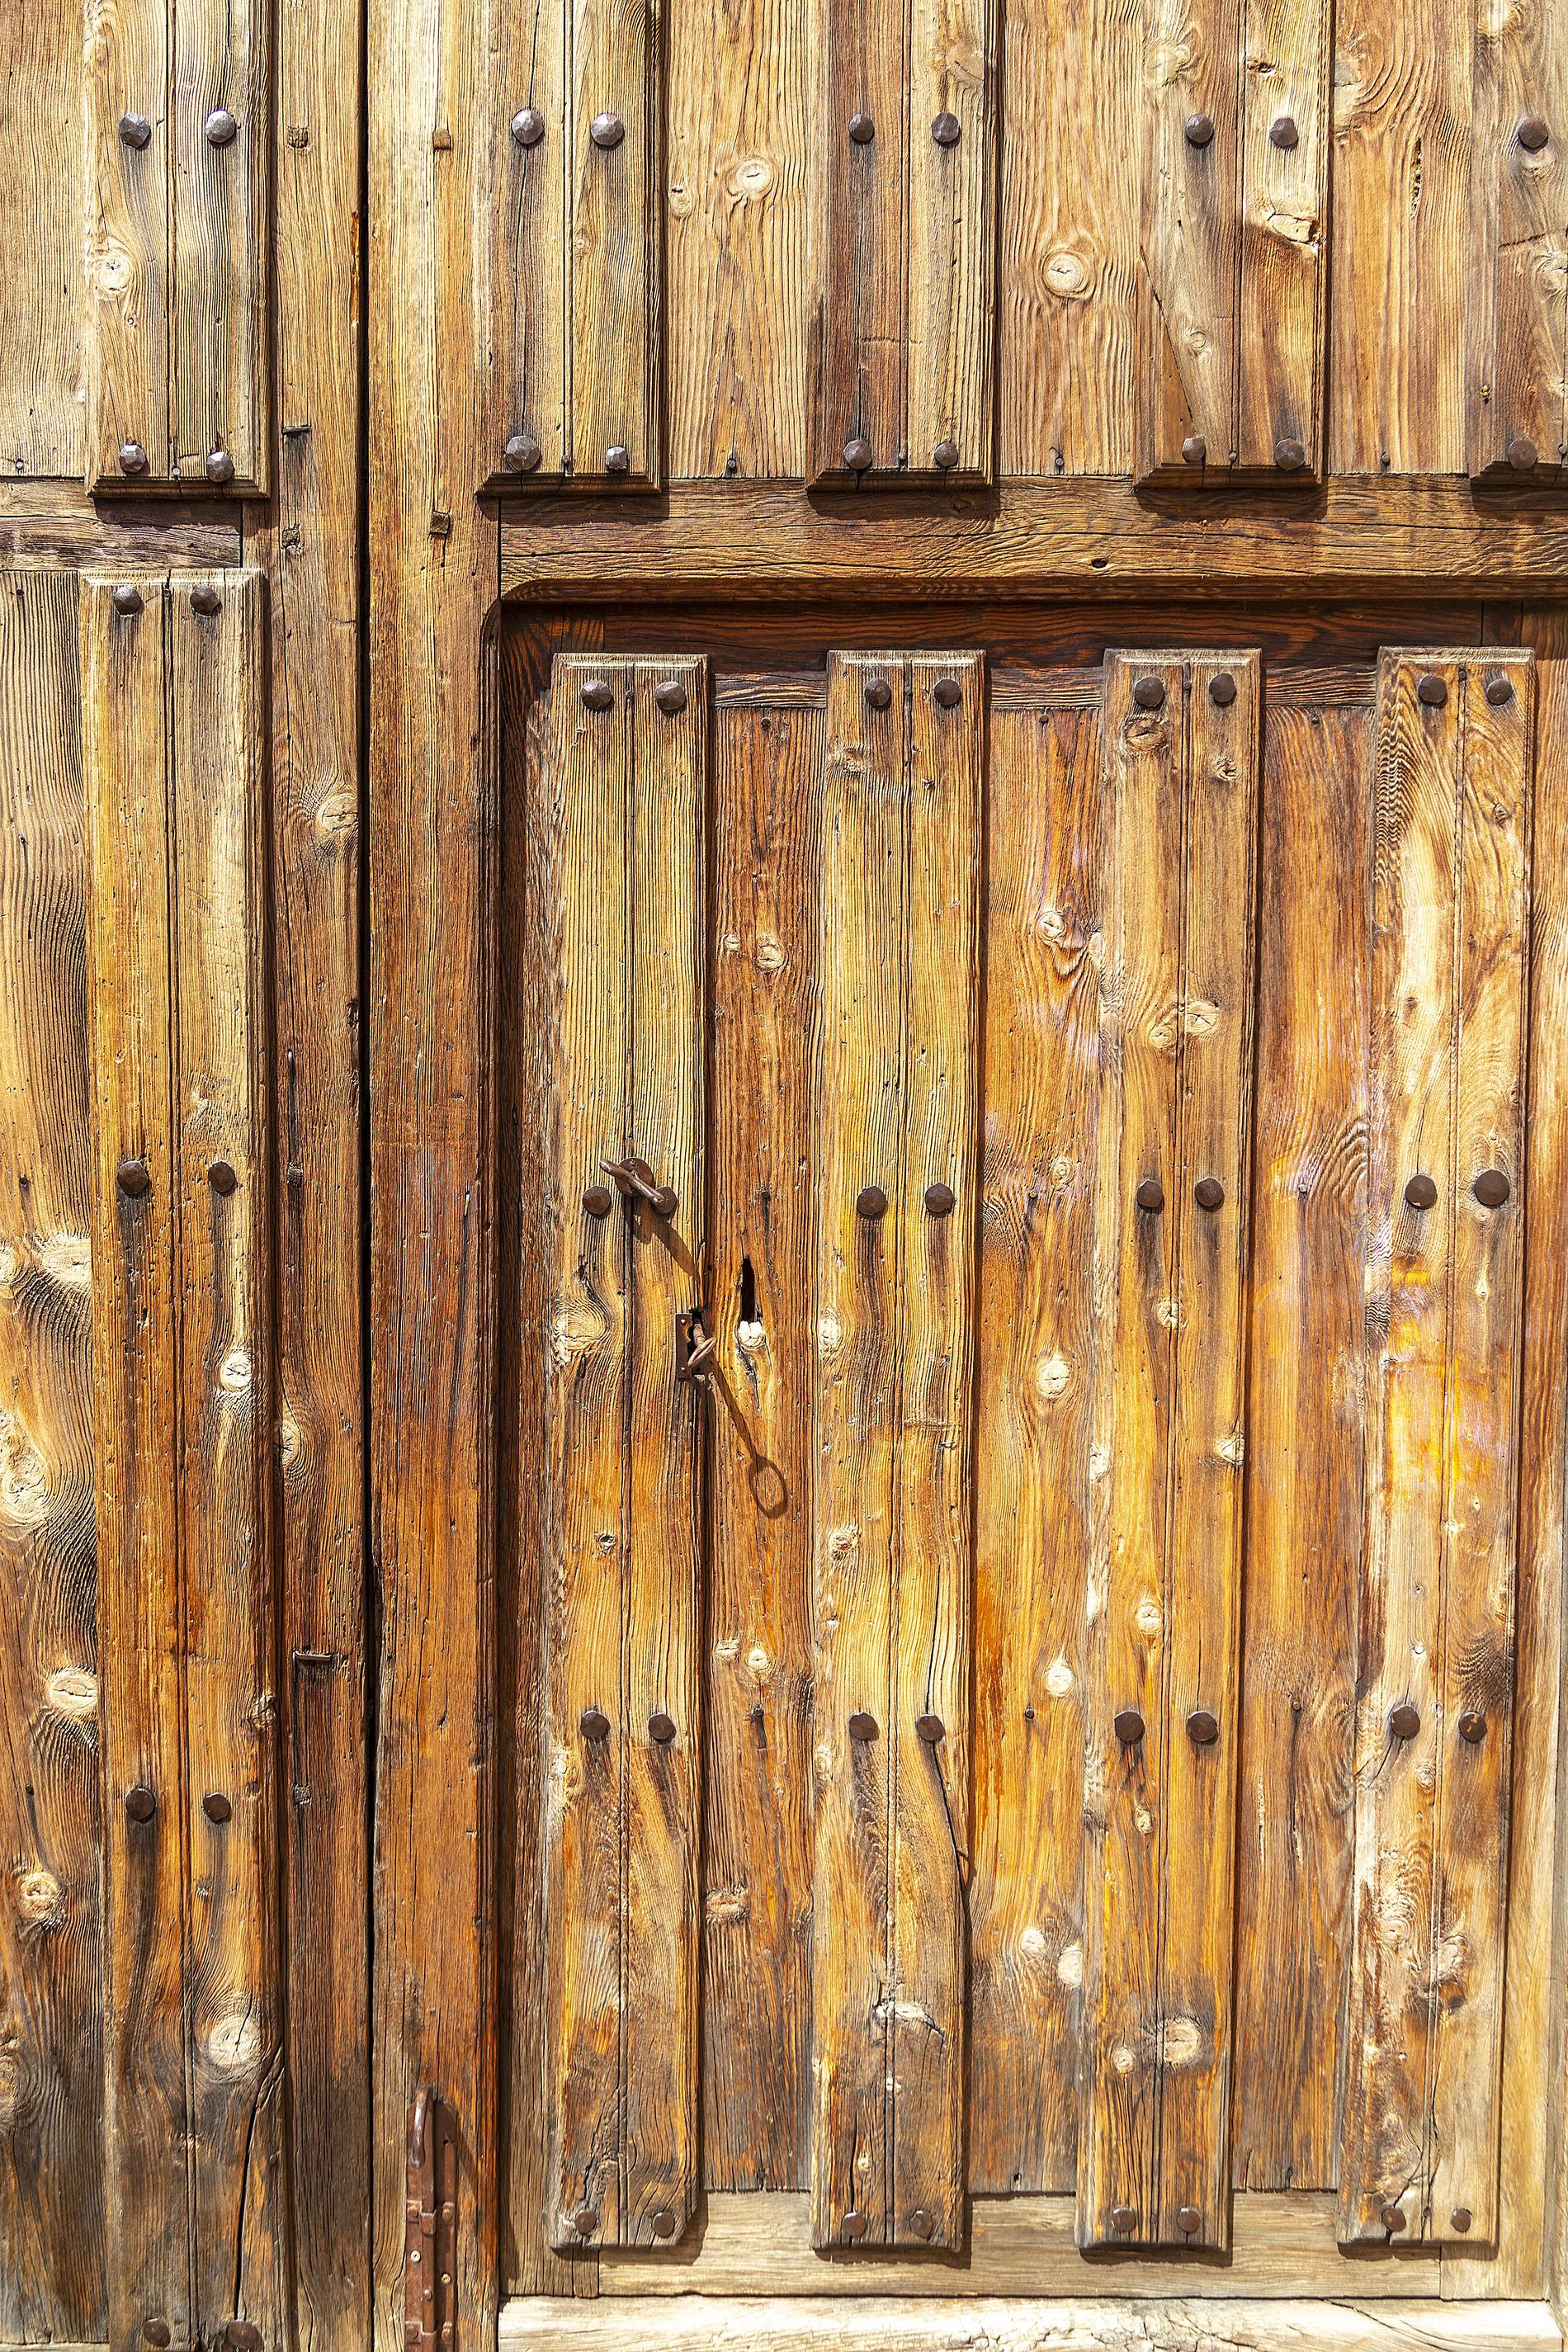
A Wooden Door
This image features a rustic and aged wooden door. It consists of vertical wooden planks and several dark nails holding those planks in place. It also has a key left in the keyhole.
A close-up shot of a rustic and aged wooden door, in what seems to be natural daylight. It also has a rustic key left in the keyhole. The image evokes a sense of nostalgia.
Labels: Wood, Indoors, Interior Design, Hardwood, Stained Wood, Door, Outdoors, Nature, Lumber, Plywood, Countryside, Farm, Rural, Corrosion, Rust, Closet, Cupboard, Furniture, Architecture, Barn, Building, Key
Camera: Canon Canon EOS 6D
Lens: EF24-105mm f/4L IS USM, Canon EF 24-105mm f/4L IS
Aperture: F4
Exposure: 1/640 sec
ISO: 100
Focal length: 24.0 mm